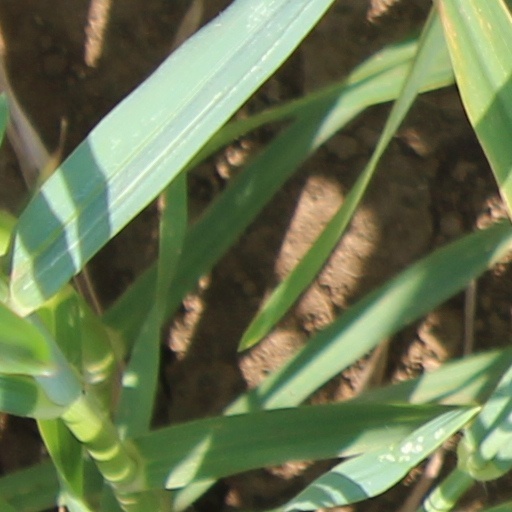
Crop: wheat